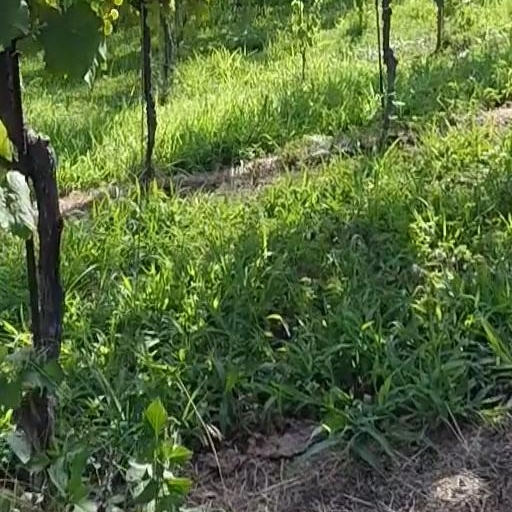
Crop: grape